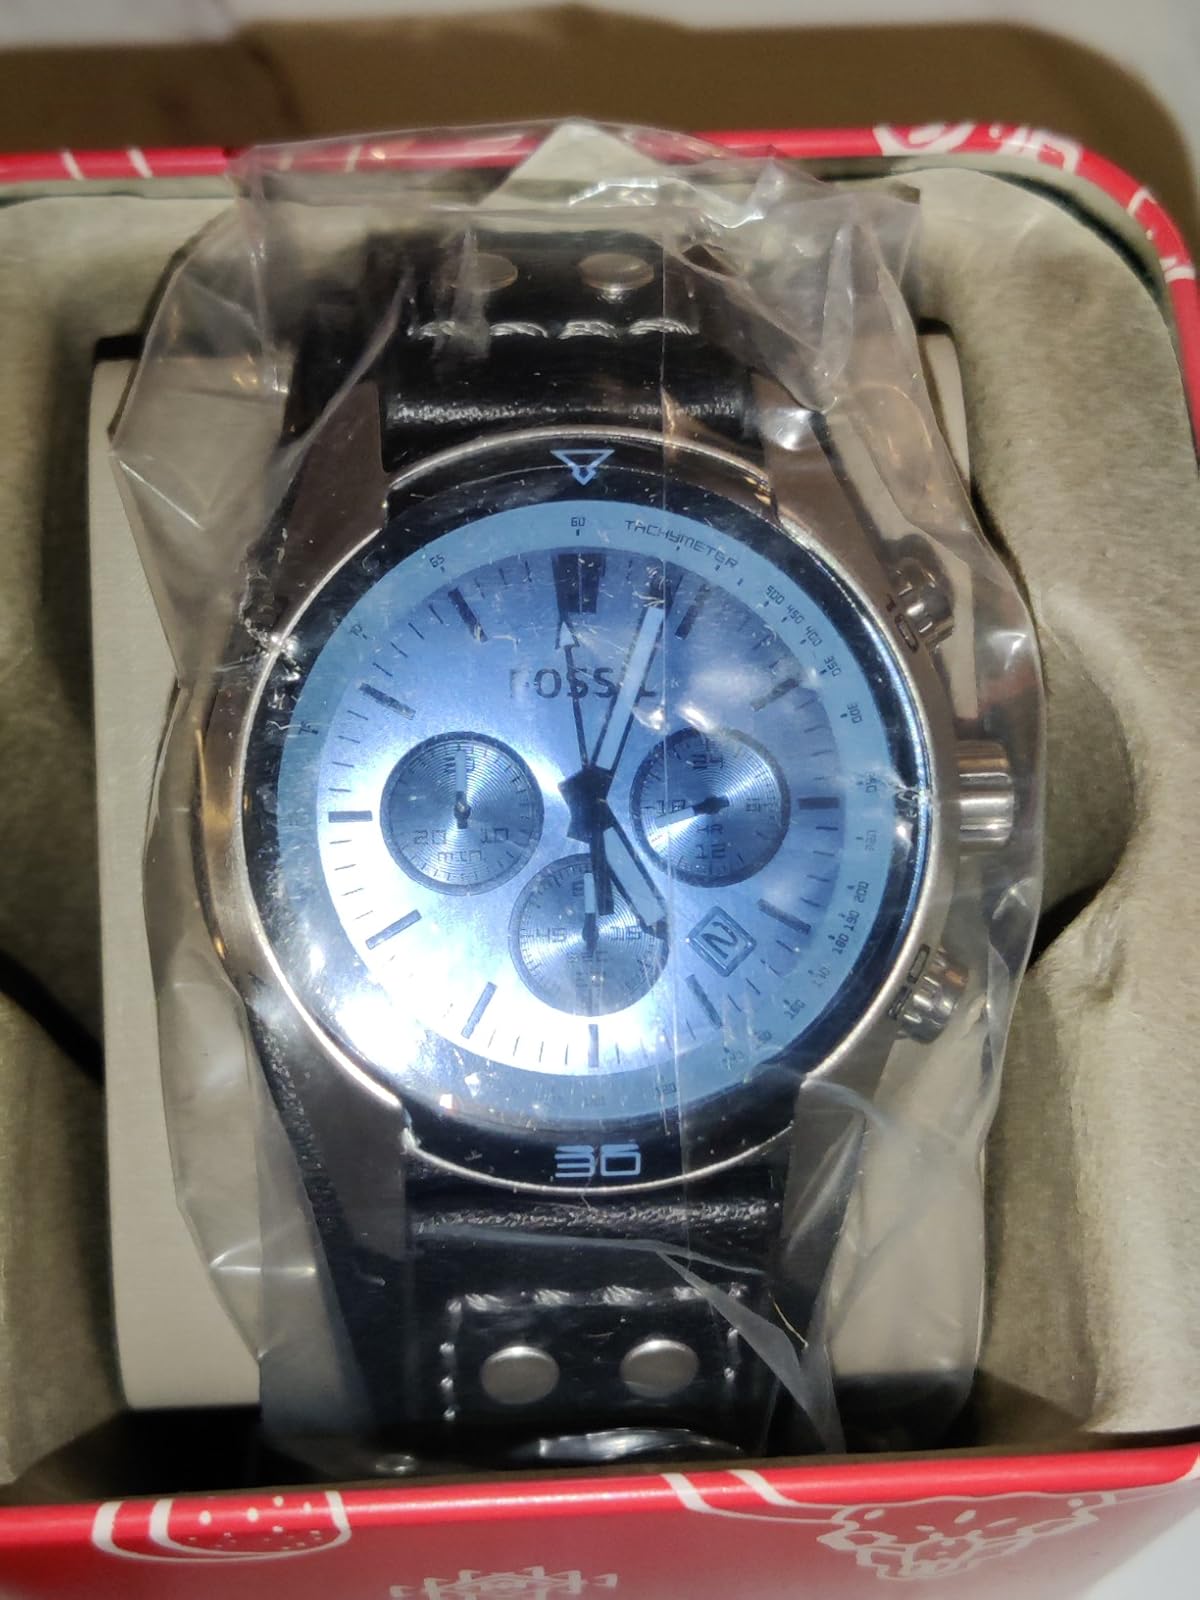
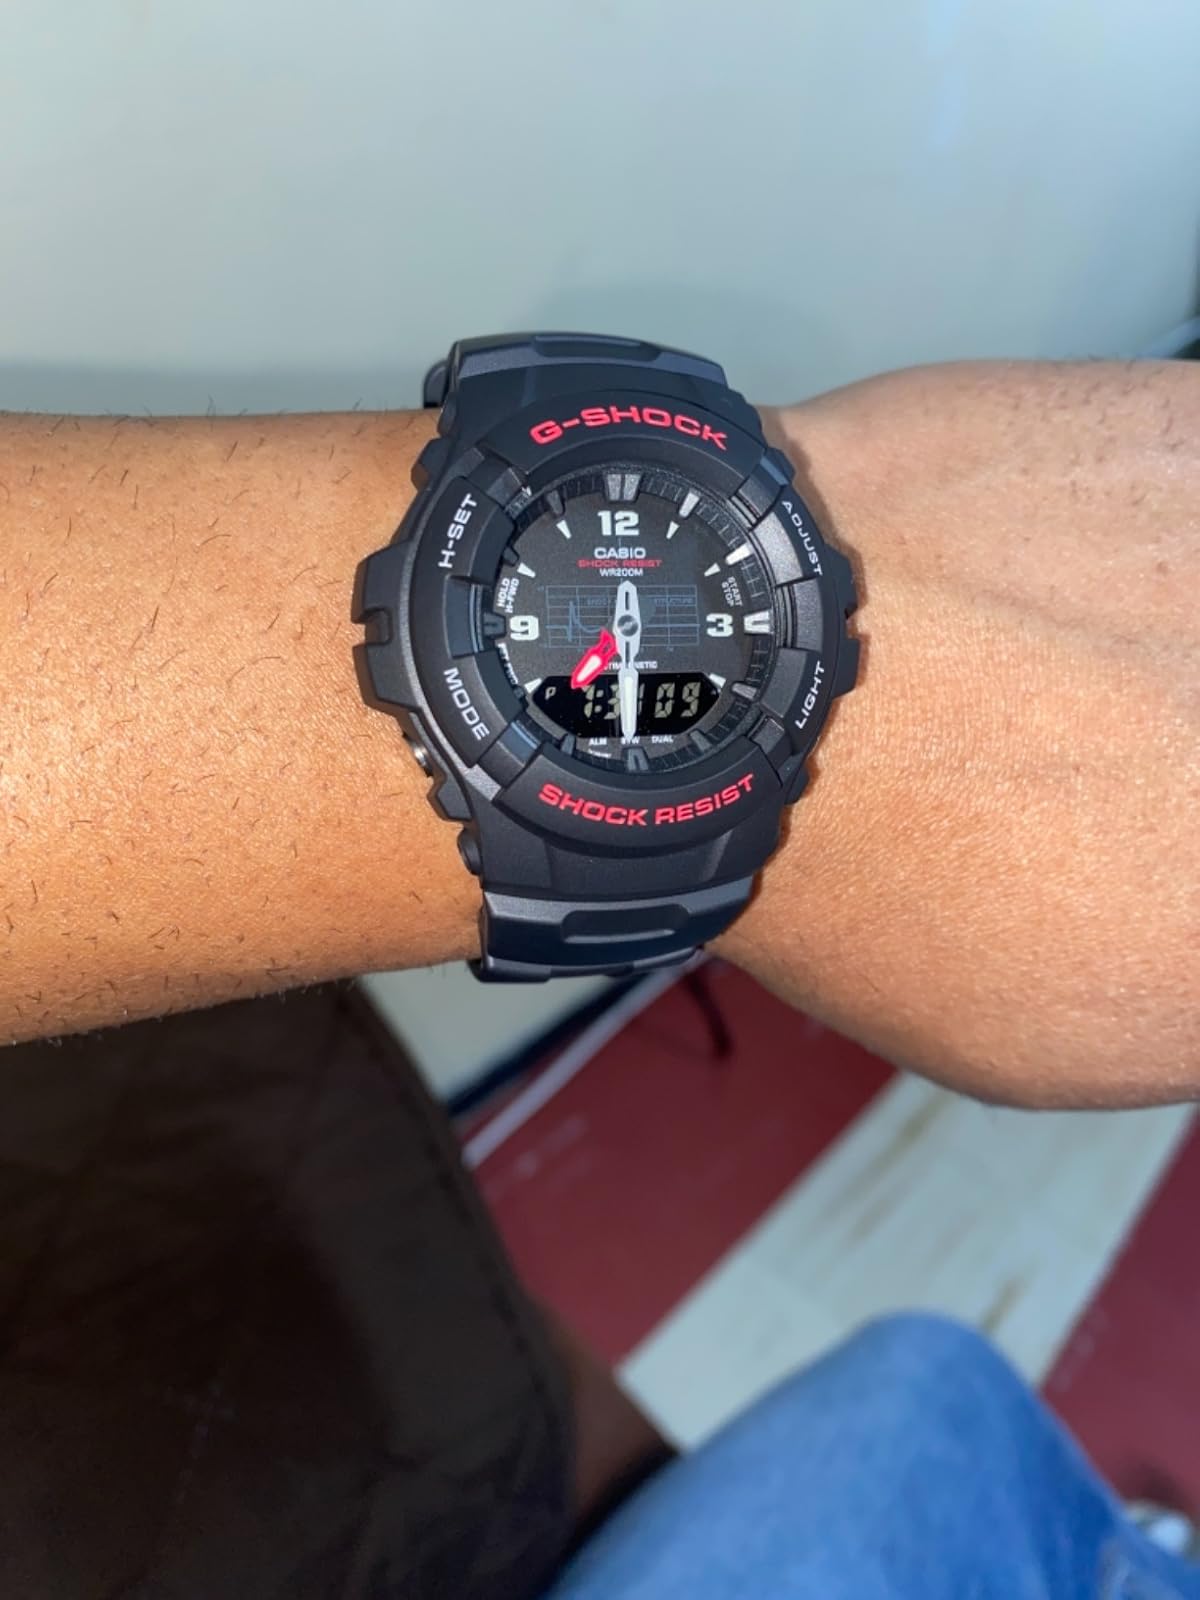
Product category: accessories_watch
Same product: no